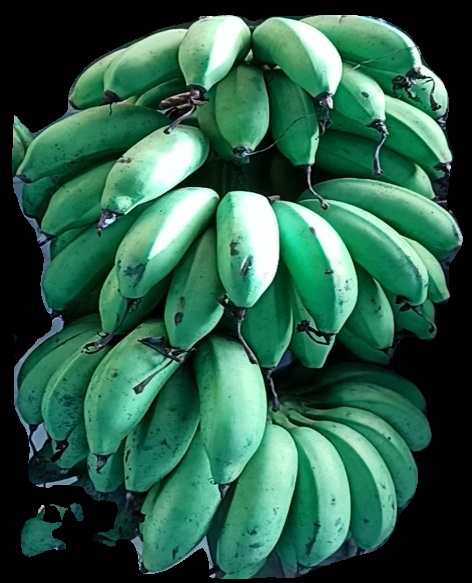
Variety: rasbale
Grade: grade2